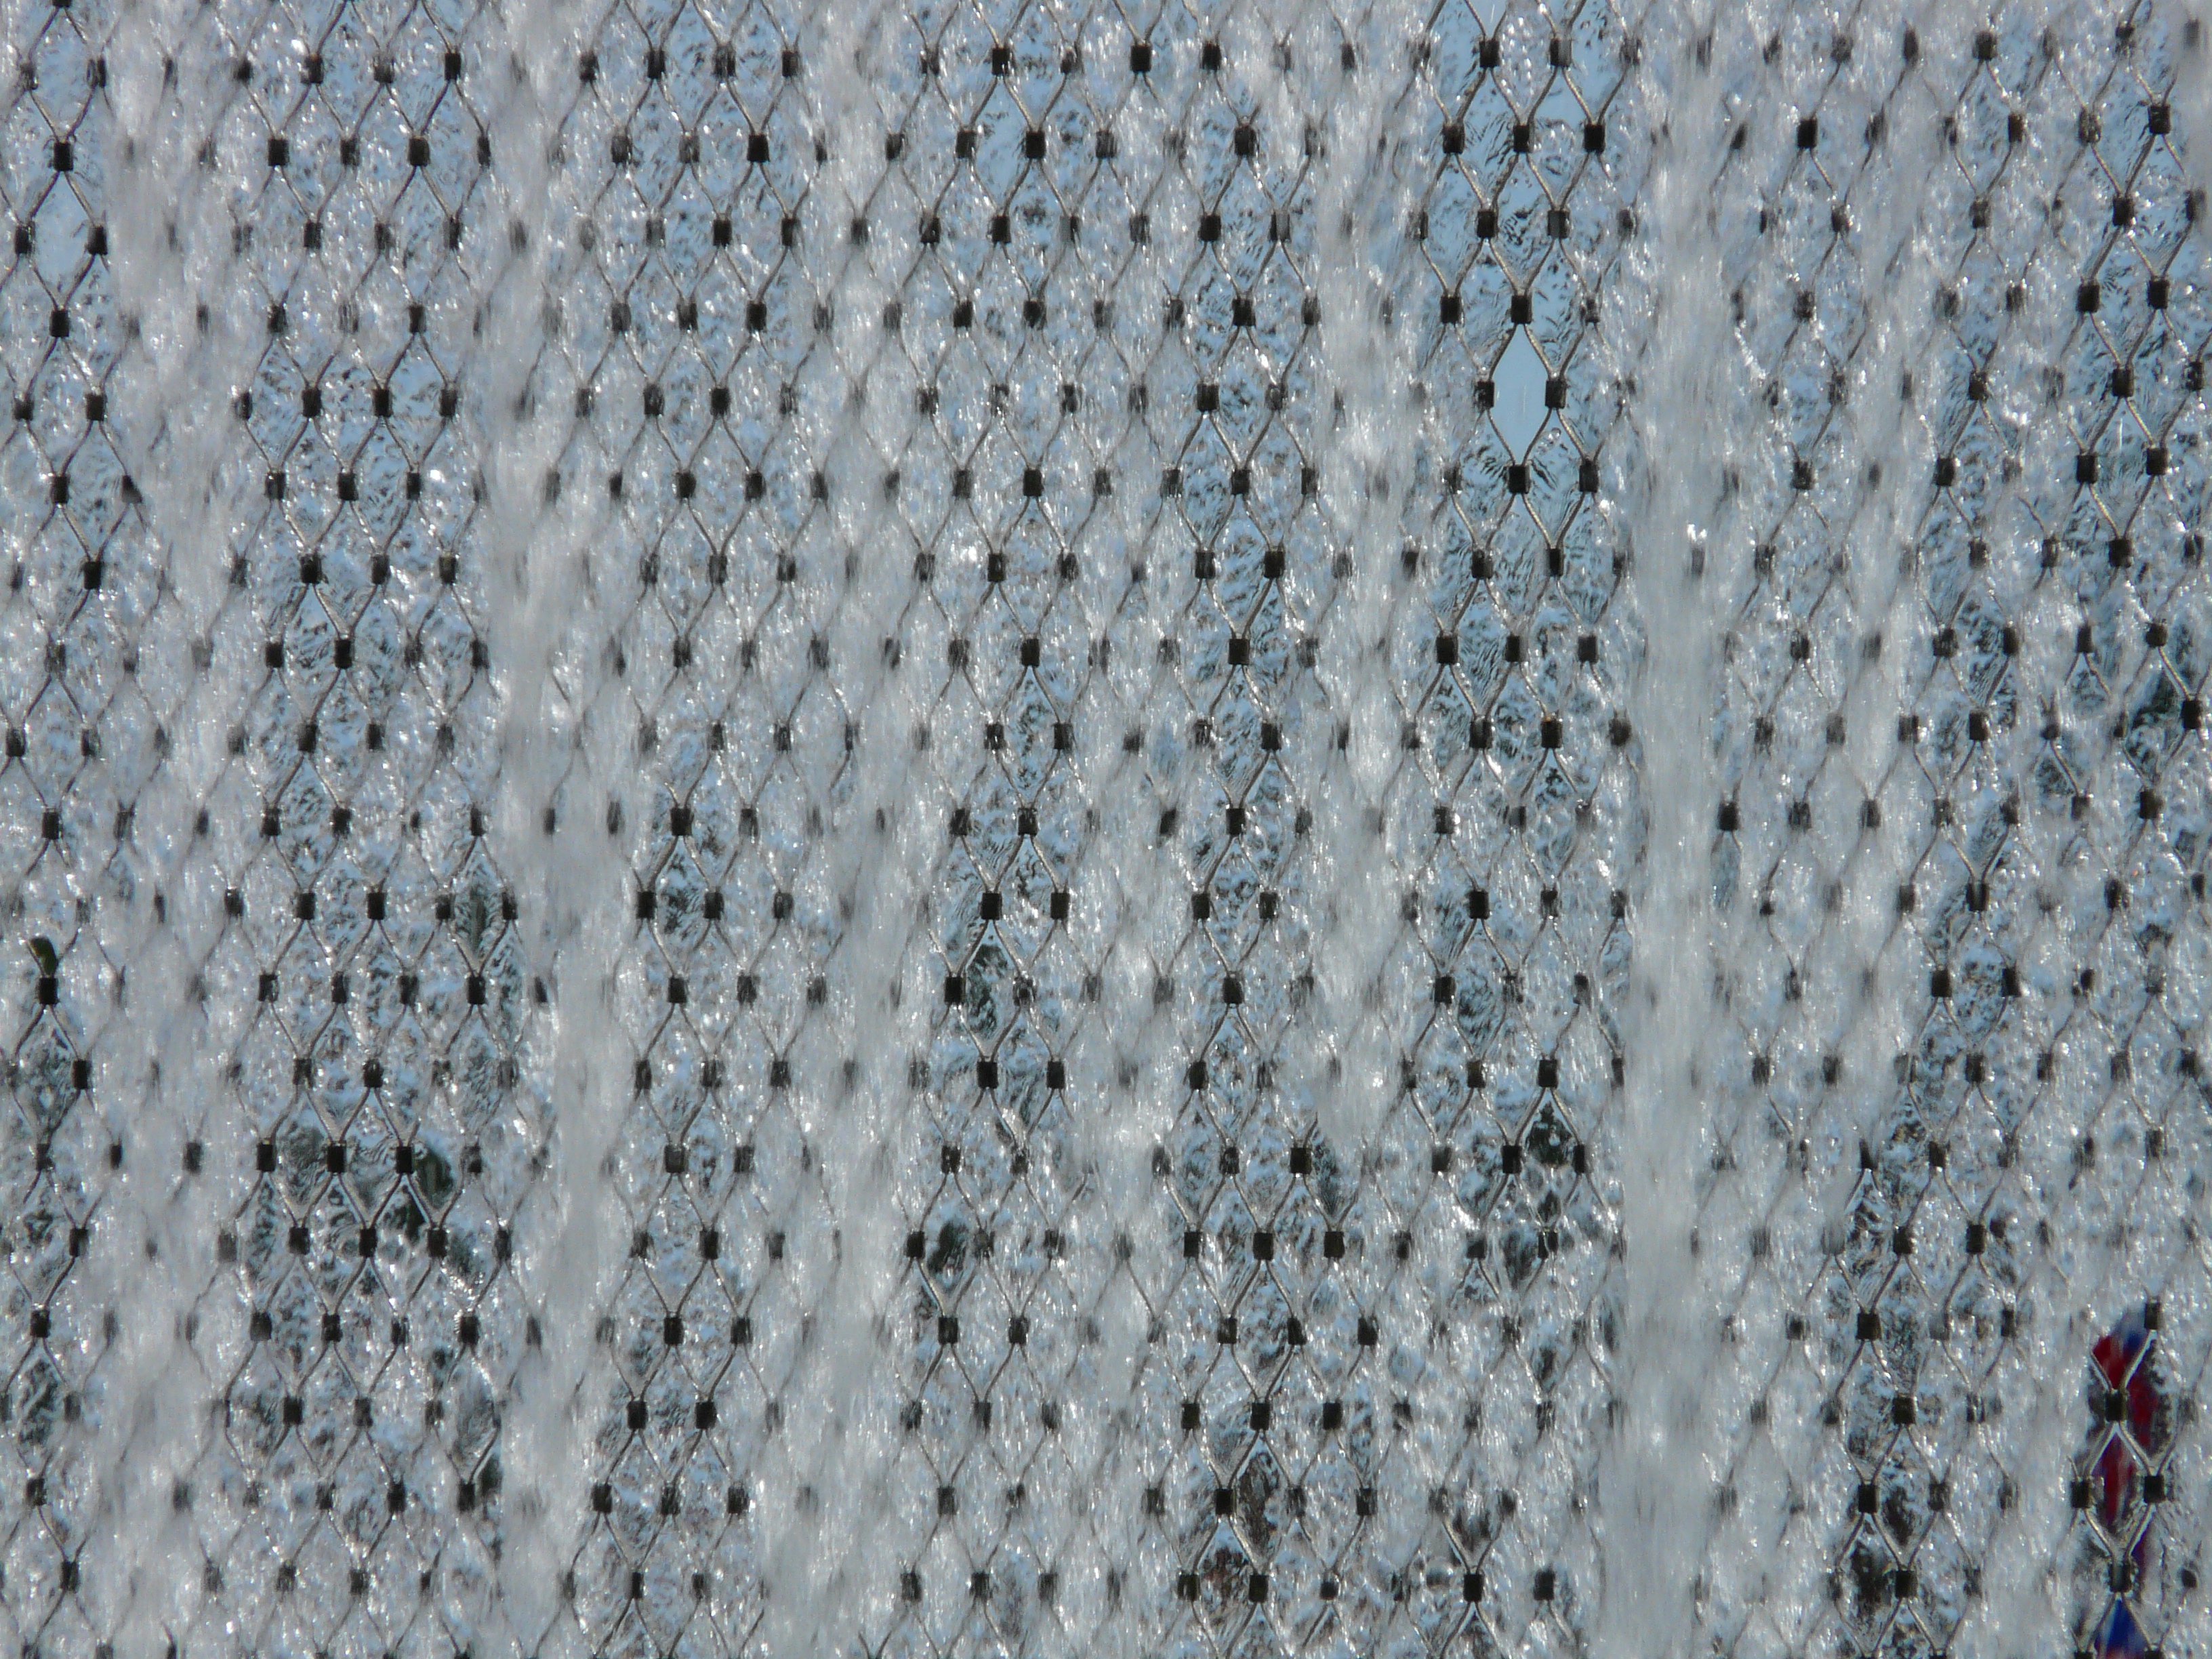
water, texture, pattern, line, metal, blue, material, interior design, textile, art, net, mesh, fountain, network, water feature, flooring, chain link fencing